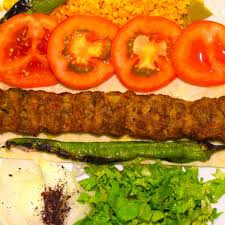
Yemek: kebap